Rally America

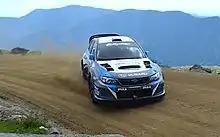
6 times champion David Higgins (pictured in 2014)

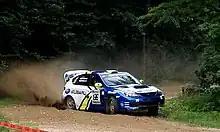
4 times champion Travis Pastrana (pictured in 2010)

The Rally America National Championship was the national championship of rallying events in the United States. The inaugural season was in 2005. Rally America was also the name given to the organization that sanctioned the championship, was briefly rebranded to RallyCar in July 2010, then reverted to Rally America the following year. 2018 was the final year that Rally America sanctioned a rally event. In 2019 Rally America briefly became a media organization with the stated goal of promoting rallying in the United States before pausing all social media posts and shutting down its official website.